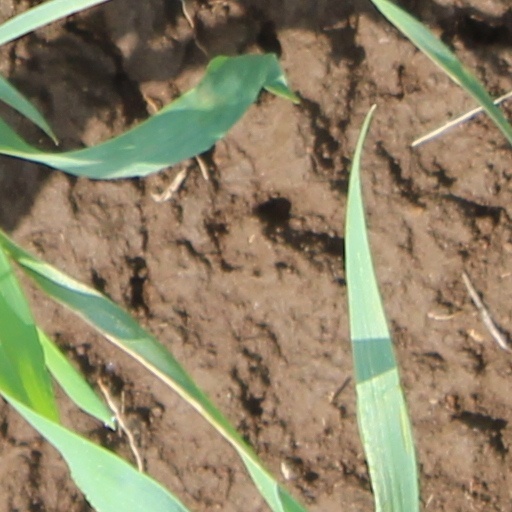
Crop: wheat